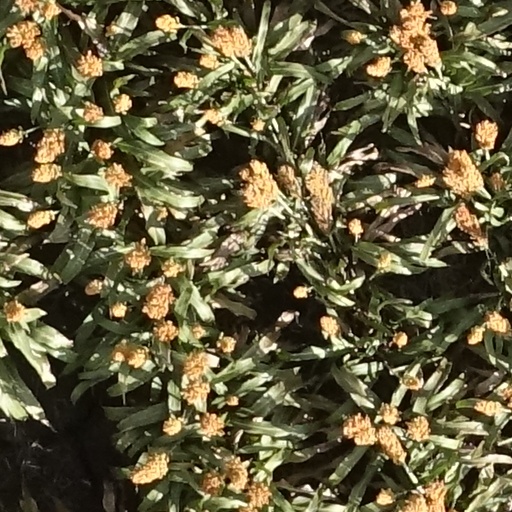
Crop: sorghum